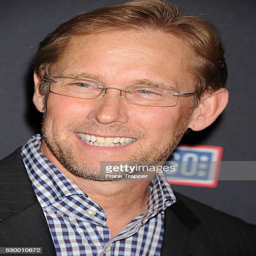
olympic athlete arrives at the premiere held